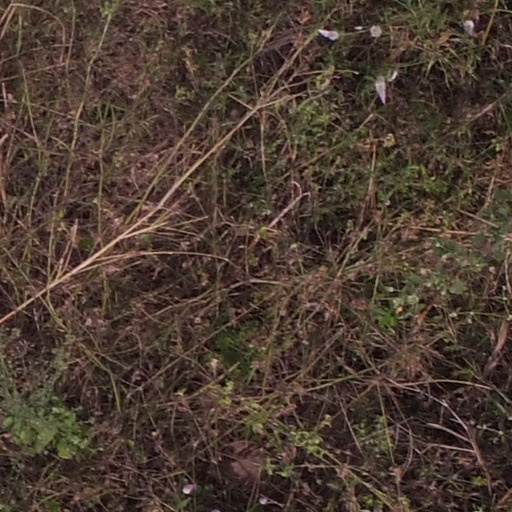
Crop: maize; corn